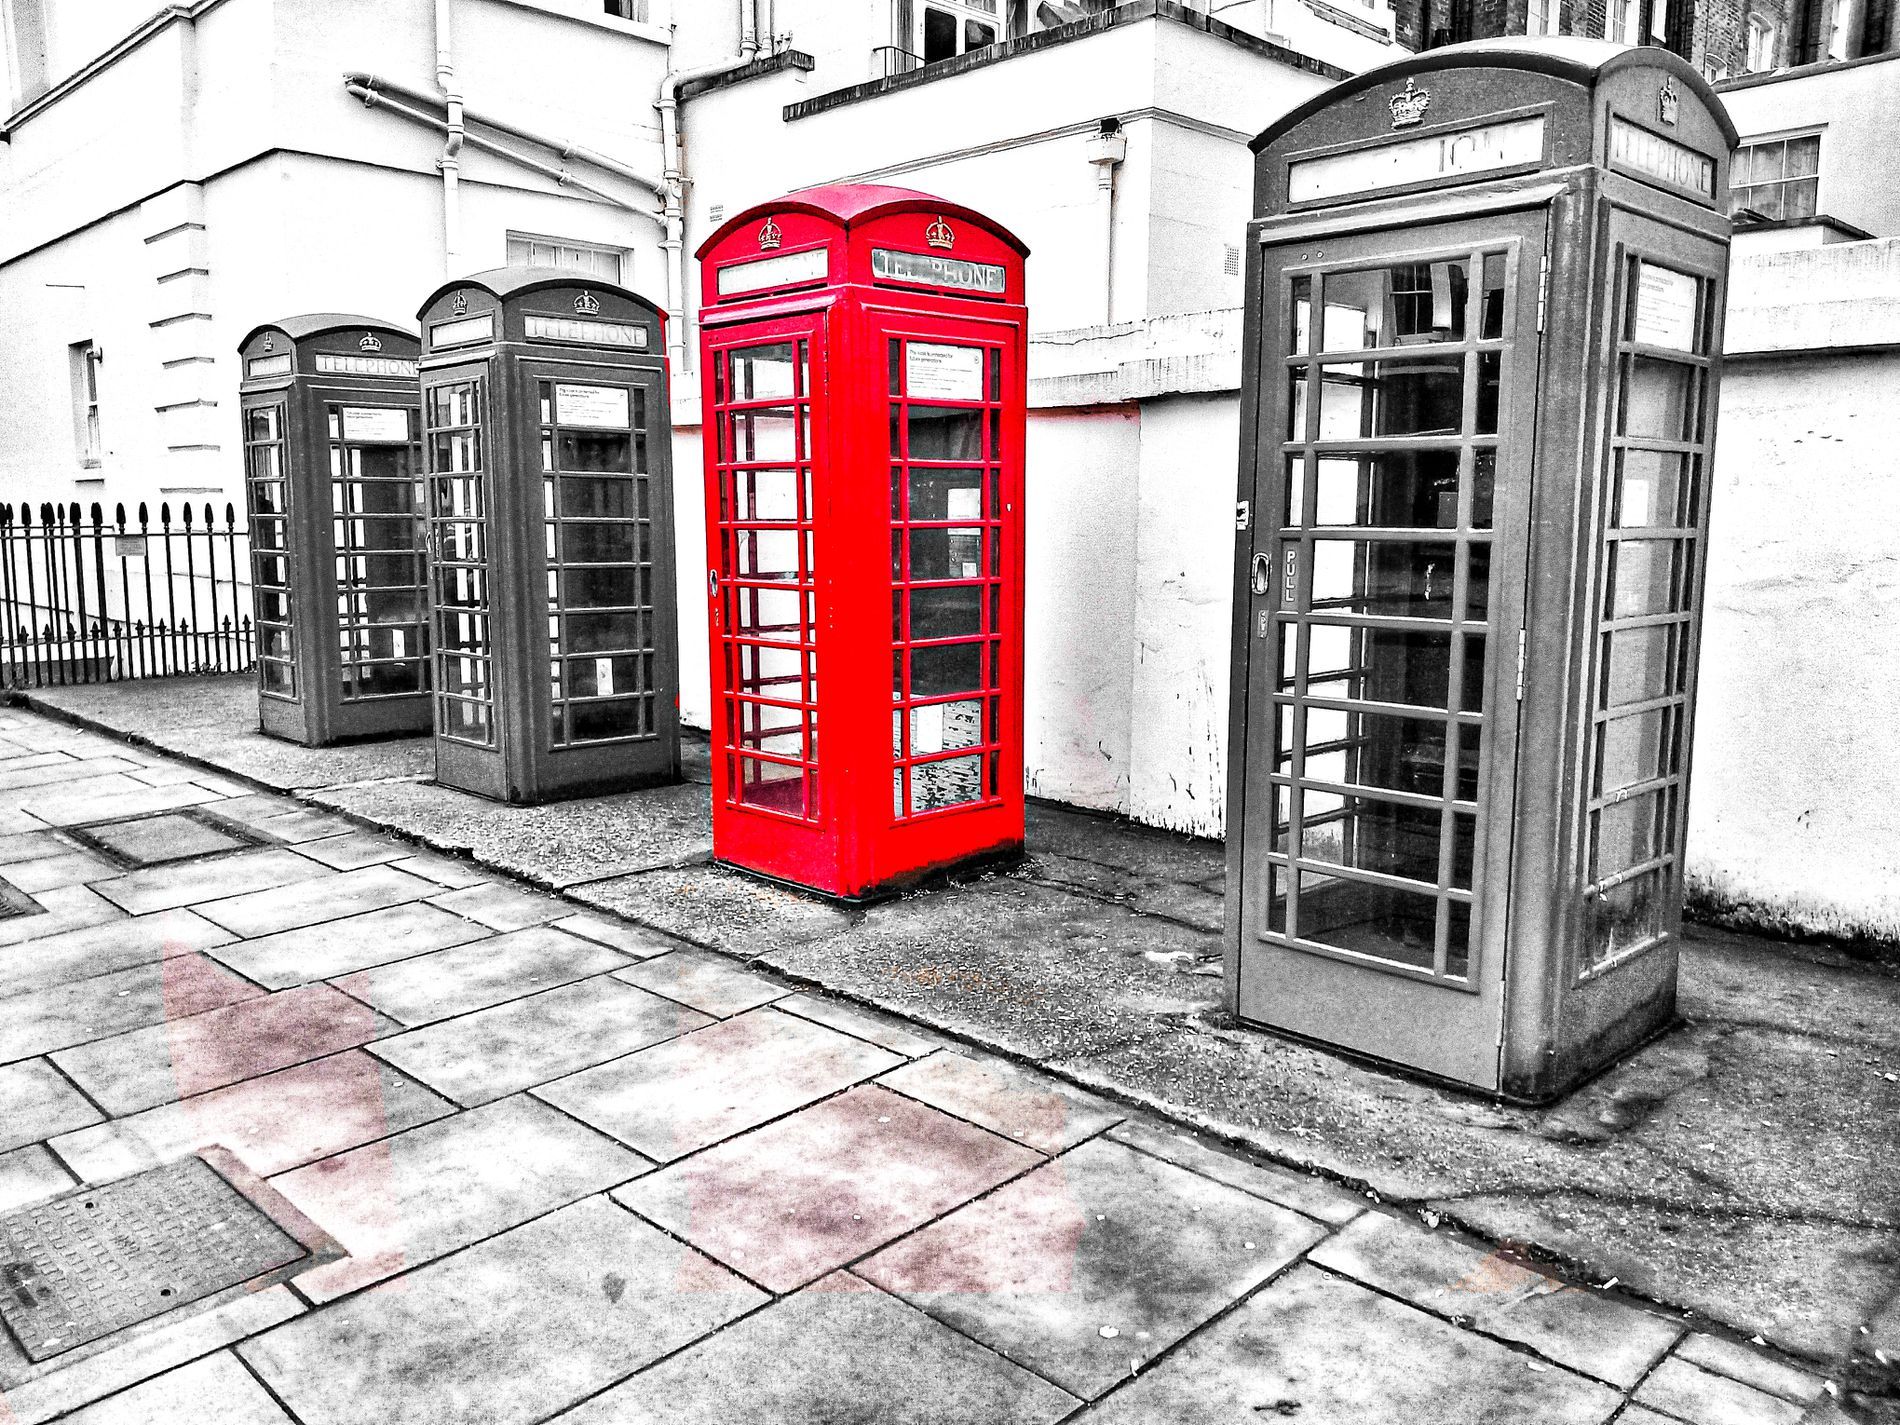
Street's Phone Booths
A street in the city where the buildings line the sidewalk, with four phone booths, one red and the rest gray colored.
A wide-angle shot which captured in white and black and only one item is colored, this style attracts the eye in a distinct artistic style, the atmosphere is artistic, unique and beautiful.
Labels: Kiosk, Phone Booth, Building, Sidewalk, Phone Booths
Camera: samsung SM-A137F
Aperture: F1.8
Exposure: 1/400 sec
ISO: 400
Focal length: 4.0 mm